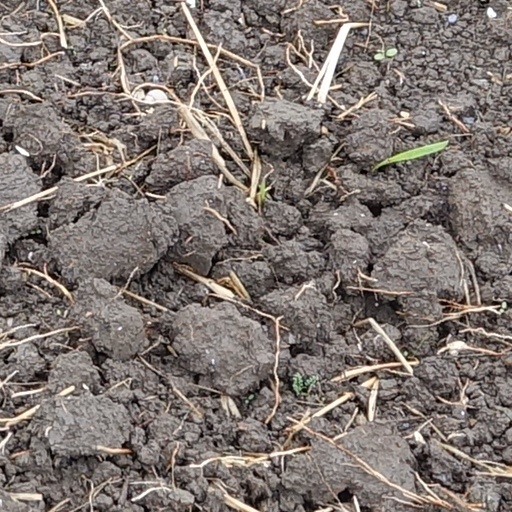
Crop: wheat